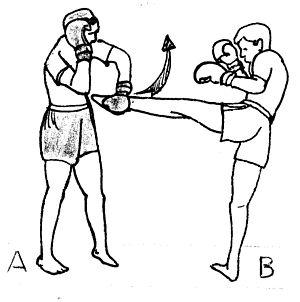
Nous présentons ici un recueil de termes techniques des boxes modernes dites « sportives » associés à leurs définitions. La définition du mot est la plupart du temps donnée dans le contexte dans lequel il est utilisé, ou le domaine auquel il se rapporte. Ce glossaire de la boxe n’aborde pas les mots des boxes ancestrales et celles dites « martiales ».
La déviation (technique de combat) est utilisée pour détourner l'attaque adverse.
Le kick-boxing est une discipline sportive appartenant au groupe des boxes pieds-poings développée au début des années 1960 par les Américains, ou « kick-boxing américain » et parallèlement à la même époque par les Japonais, appelé « kick-boxing japonais » avec autorisation des coups de genou direct, coups de coude et projections de judo. Ce type de boxe, notamment de compétition, a été influencé par de nombreuses pratiques de combat extrême-orientales et également par les boxes occidentales, notamment la boxe anglaise et la boxe française. Pour cette dernière version, depuis les années 1990, la forme la plus médiatique est le tournoi des plus de 93 kg du K-1 World Grand Prix et le tournoi des moins de 70 kg, le K-1 World MAX. Cette pratique peut être assimilée à un art martial compte tenu de ses origines et de sa pratique très usitée dans le Monde des arts martiaux.